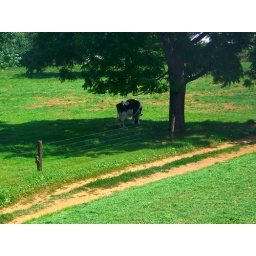
cow under tree